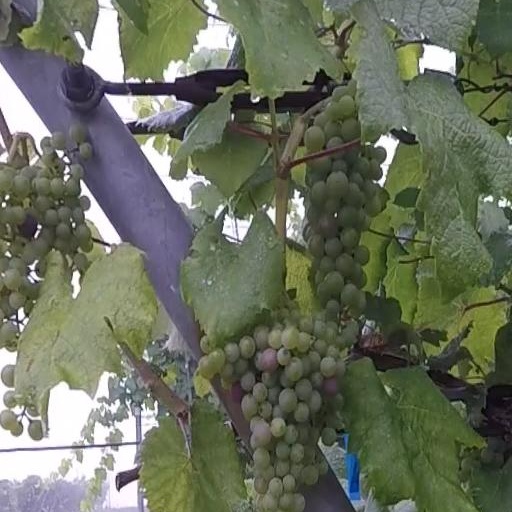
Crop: grape